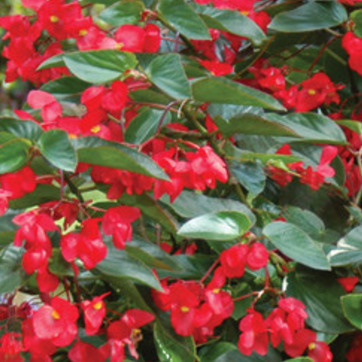
Material: foliage